Answer in natural language. Consider the 3D positions of the objects in the scene and not just the 2D positions in the image. Is the centerpoint of  blue color bed (highlighted by a blue box) at a higher height than Window (highlighted by a green box)? Choose between the following options: no or yes
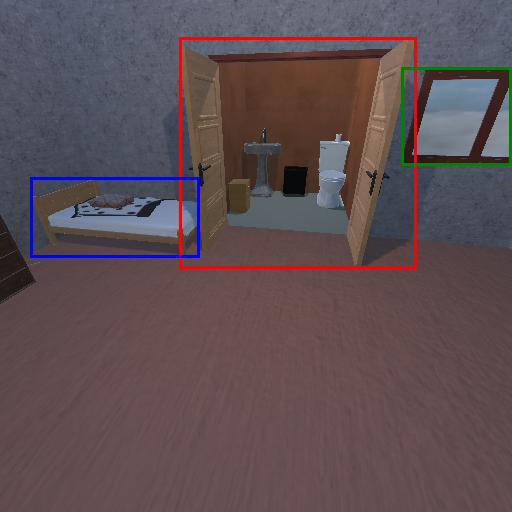
<answer>no</answer>